Answer in natural language. How many Laptops are visible in the scene? Choose between the following options: 8, 1, 9, 7 or 4
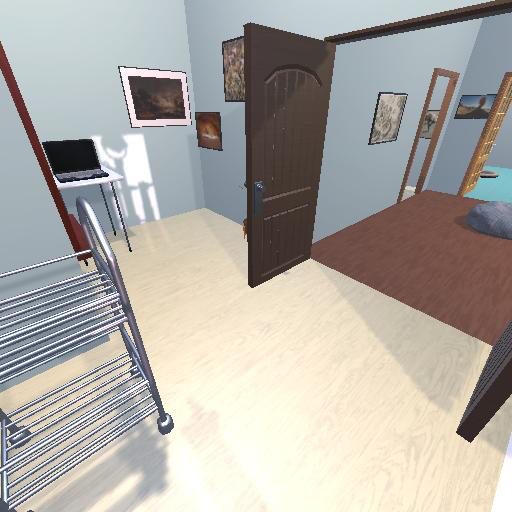
<answer>1</answer>